Shanxi University

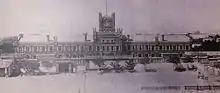

In May 2005, Shanxi University became a university co-developed by the state Ministry of Education and the People's government of Shanxi province.